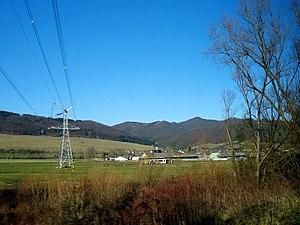
Jasenové est une commune de la région de Žilina, en Slovaquie.